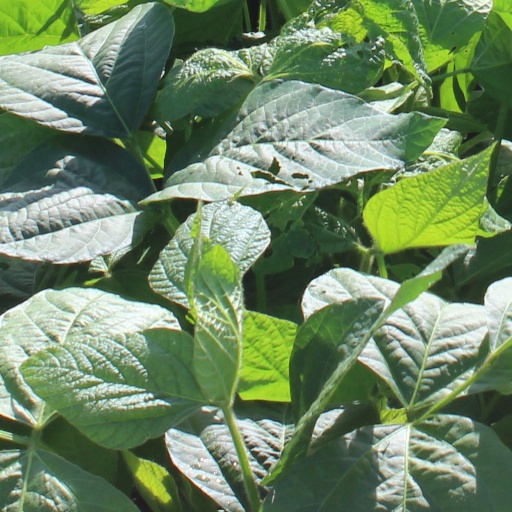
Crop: soybean